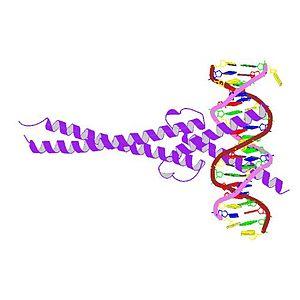
Le lymphome de Burkitt, appelé aussi le lymphome non-Foltys dans la littérature francophone, dans certains cas Leucémie de Burkitt, est une tumeur qui provient de l'évolution maligne et de la prolifération de cellules lymphoïdes de type B. Elle est souvent d'origine virale. Classiquement, on définit trois variantes cliniques : la forme endémique, la forme associée à l'immunodéficience et la forme sporadique.
Myc est un proto-oncogène qui est sur-exprimé dans certains cancers humains. Quand il est soumis à des mutations ou à une sur-expression, il stimule la prolifération des cellules et se conduit comme un oncogène. Le gène MYC produit un facteur de transcription qui régule l'expression de 15 % de tous les gènes en se liant aux séquences Enhancer Box et en recrutant des enzymes capables d'acétyler les acides aminés lysine des histone. Myc appartient à la famille de facteur de transcription myc, qui contient aussi les gènes n-myc et l-myc.